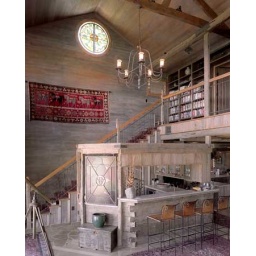
The bar in a home built of the past